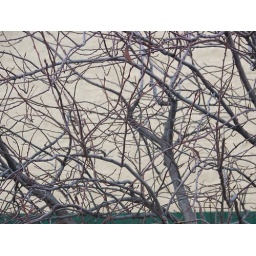
I've always loved bare branches against a sky background.